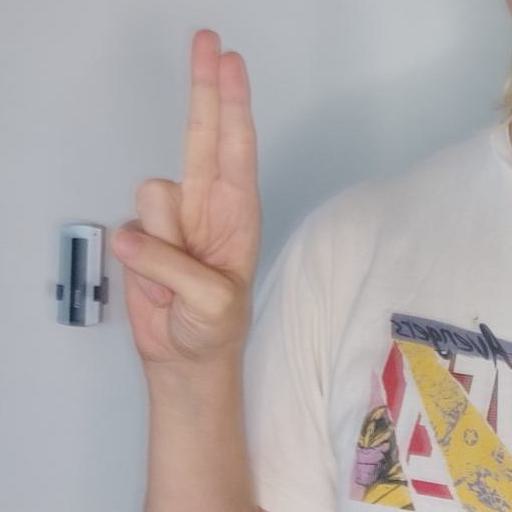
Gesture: two_up